Jonathan Allen (journalist)

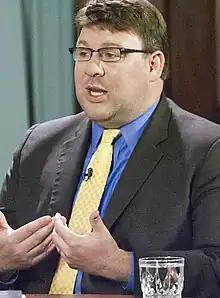
Allen during a 2014 Q&A with the Miller Center

Jonathan Allen (born October 15, 1975) is an American political journalist and pundit. He has been a senior political analyst and political reporter for "NBC News Digital" since 2017. Allen has also reported for "Congressional Quarterly", "The Hill", "Politico", "Bloomberg News", and "Vox". Allen's partnership with fellow political correspondent Amie Parnes resulted in two best-selling books on Hillary Clinton. In 2008, he won the Everett Dirksen Award and Sandy Hume Award.